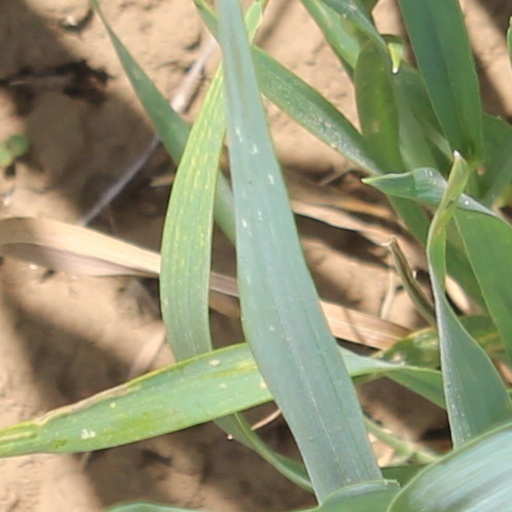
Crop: wheat